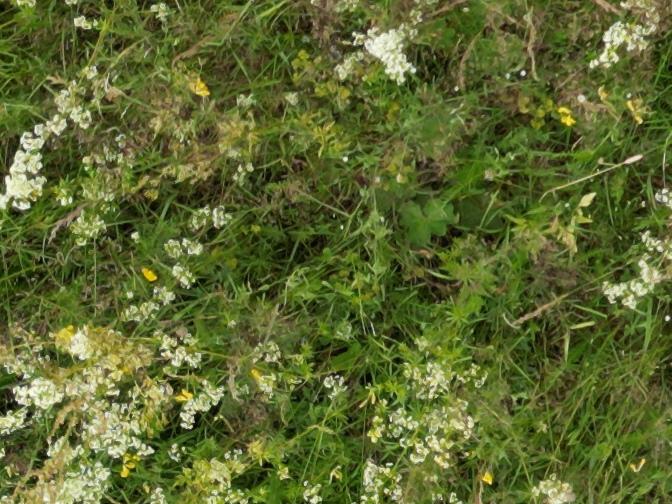
Flowers visible: yarrow flowers, yarrow flowers, yarrow flowers, yarrow flowers, yarrow flowers, yarrow flowers, yarrow flowers, yarrow flowers, yarrow flowers, yarrow flowers, yarrow flowers